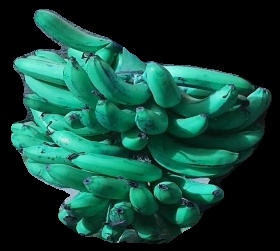
Variety: pachbale
Grade: grade3